List of Philippine Basketball Association arenas

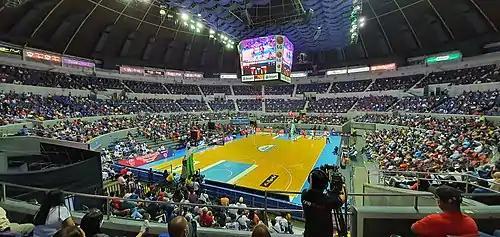
A PBA game held at Araneta Coliseum in 2021.

The Philippine Basketball Association (PBA) plays its games across multiple venues, a majority of which are played within Metro Manila. The PBA has two major venues: the Smart Araneta Coliseum in Quezon City and the SM Mall of Asia Arena in Pasay. There are also alternative venues within Metro Manila that used by the league whenever neither major venue is unavailable.